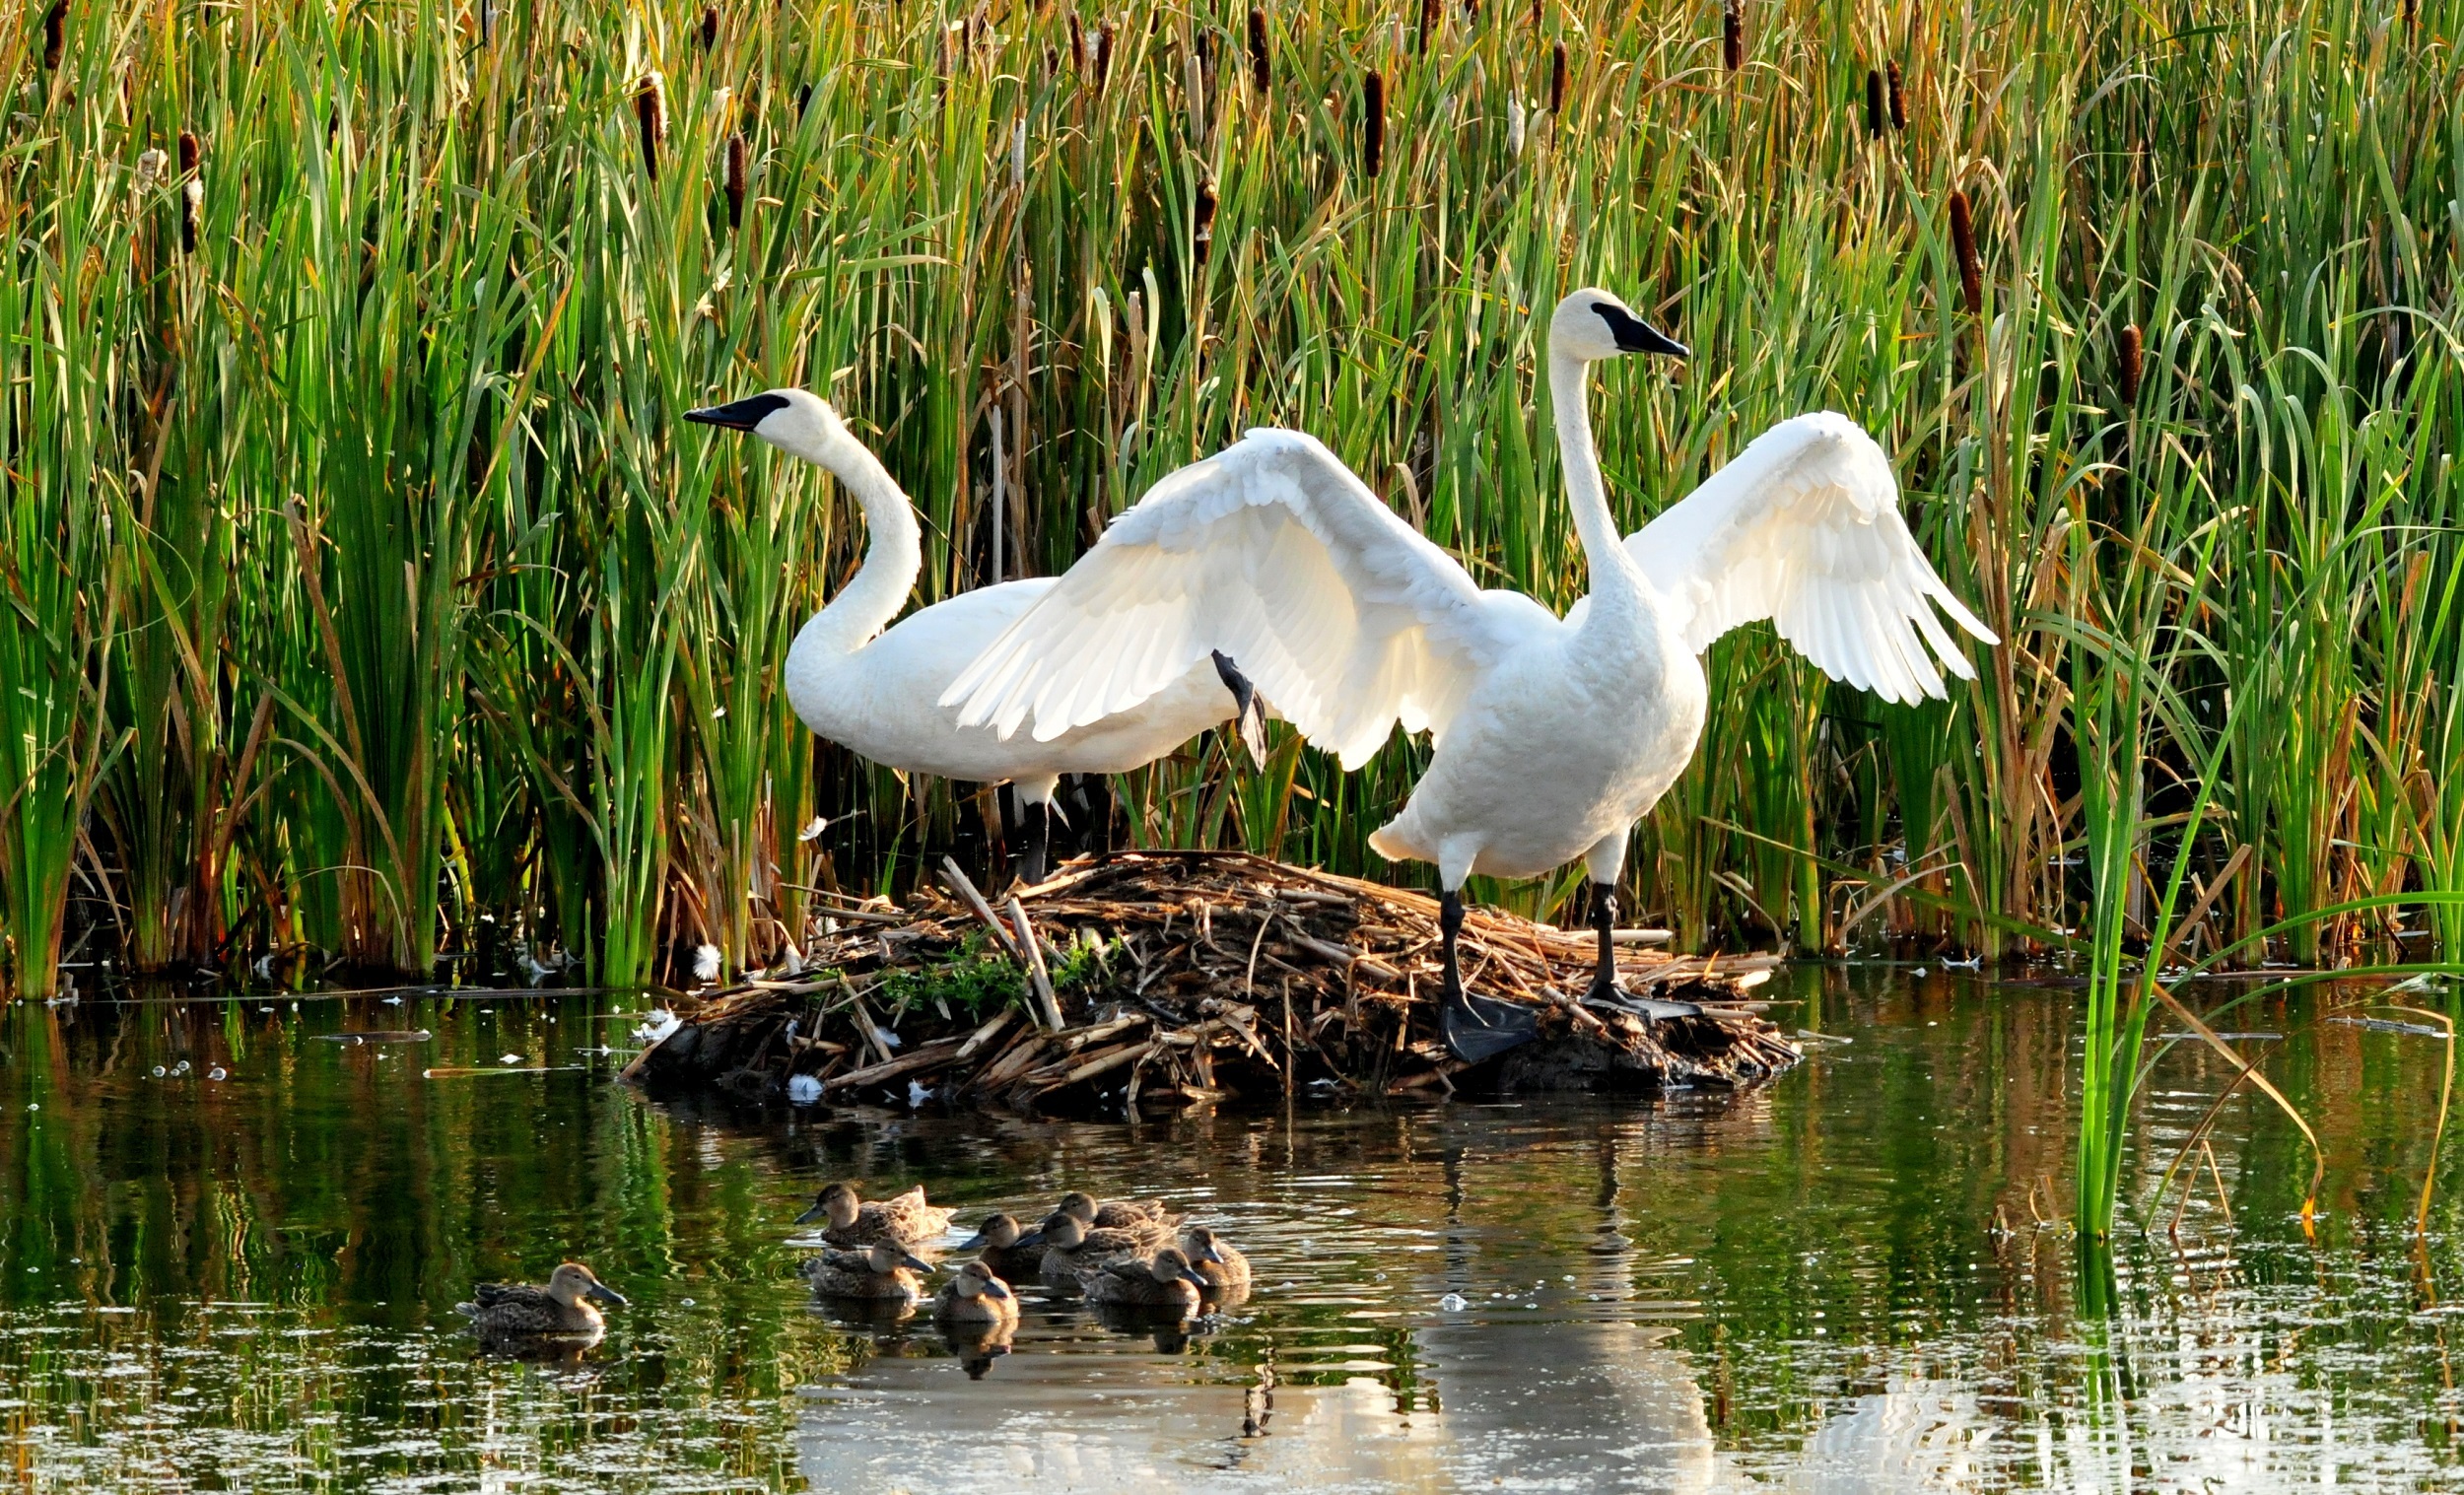
water, nature, bird, white, lake, wildlife, fauna, outdoors, birds, wings, cygnus, wetland, vertebrate, reeds, habitat, waterfowl, egret, heron, nest, water bird, great egret, trumpeter swans, natural environment